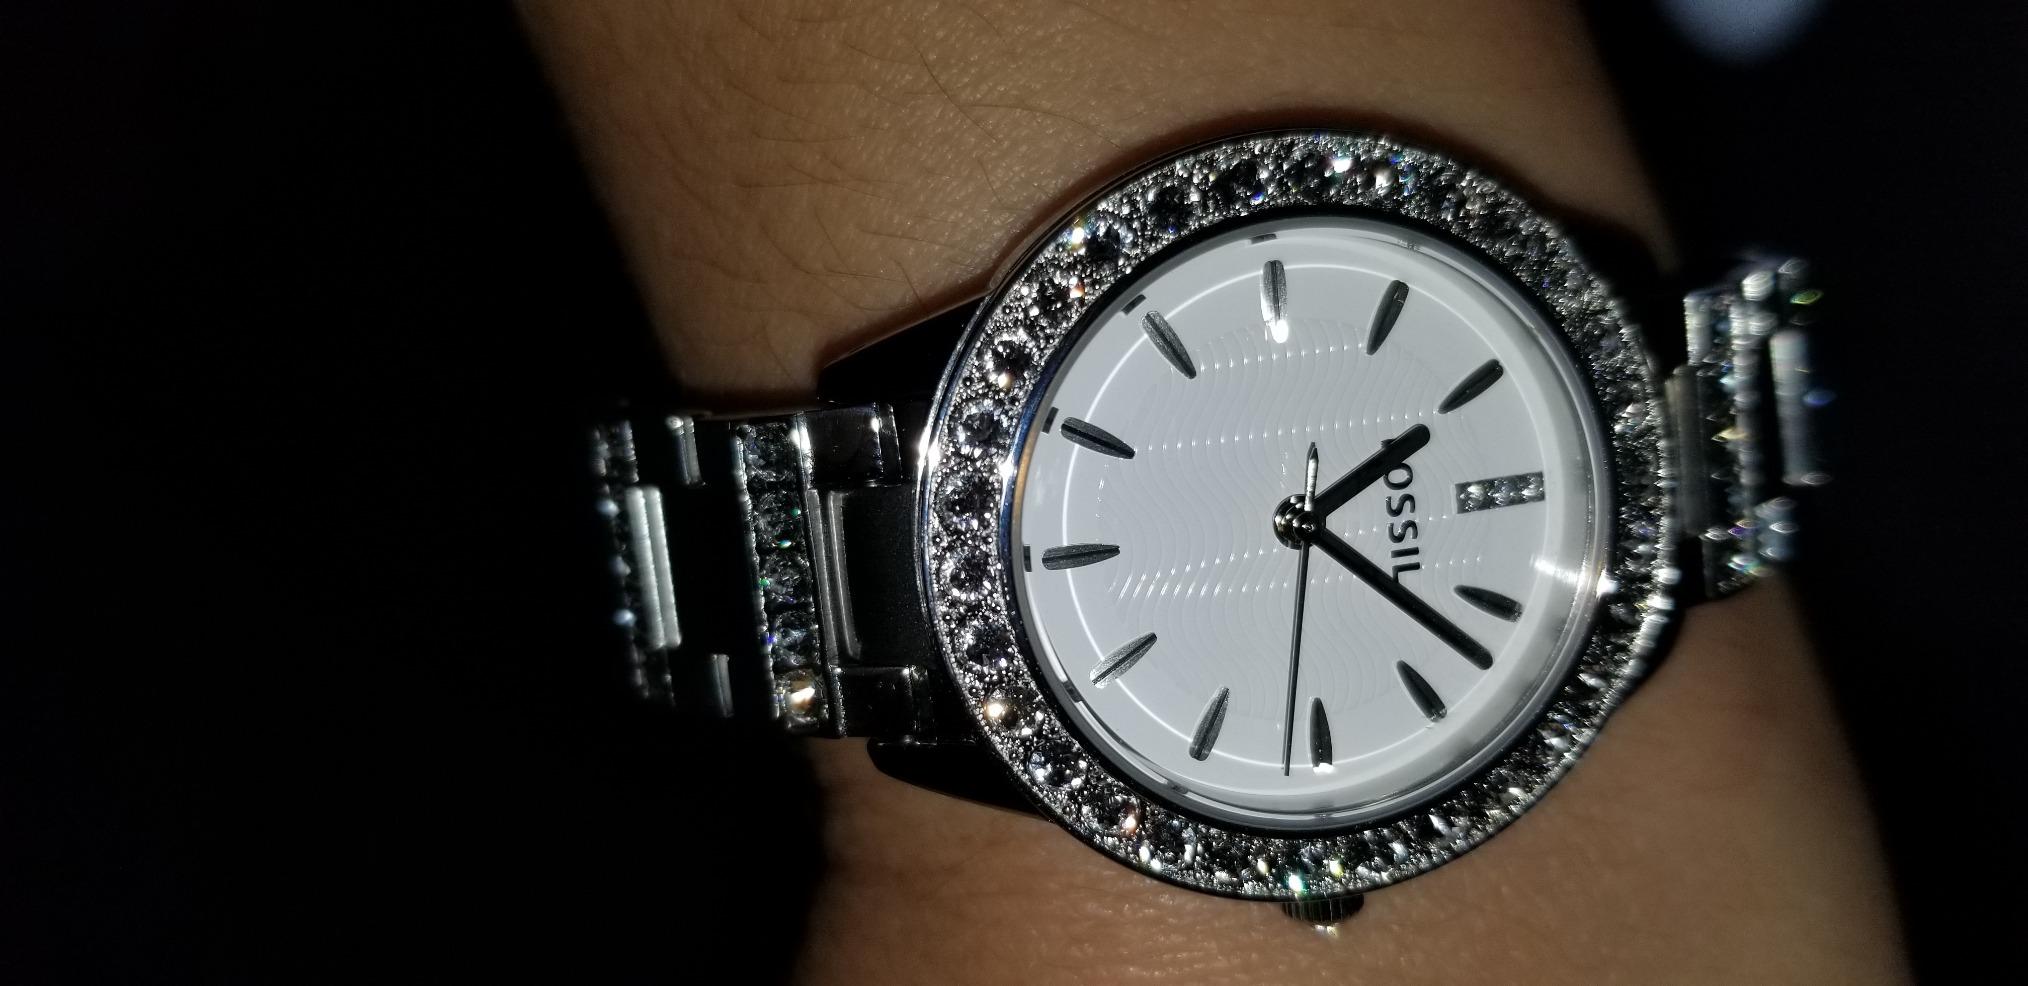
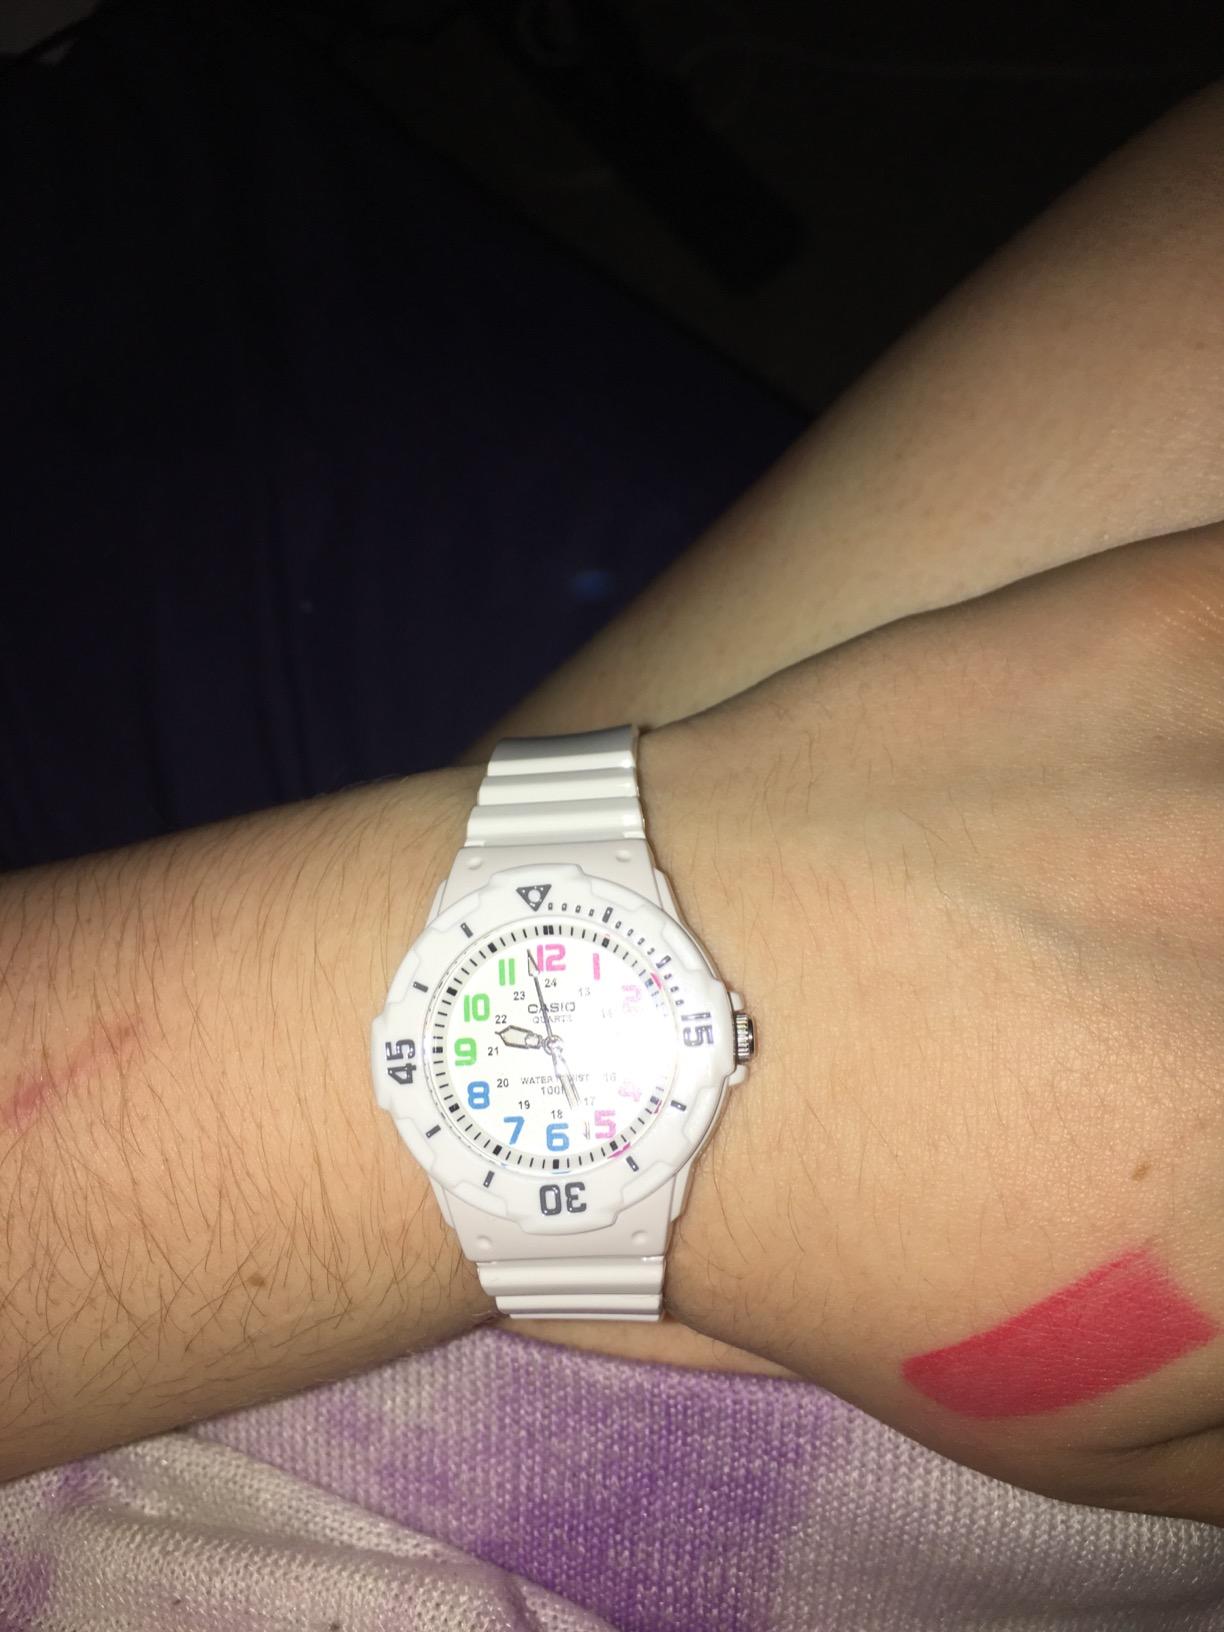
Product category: accessories_watch
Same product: no